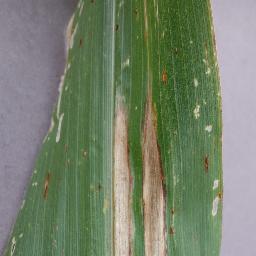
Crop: corn
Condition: (maize)_northern_blight